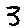
Label: 3